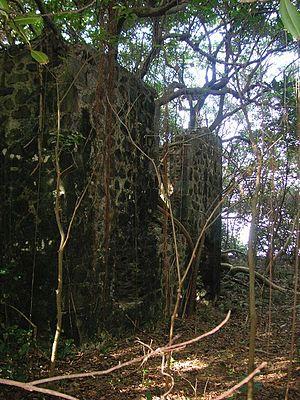
Les ruines de Cooten Bay sont une ancienne plantation et sont situées au nord de Tortola, dans les Îles Vierges britanniques. Elles ont été présumées abandonnées lors de l'effondrement économique des Îles Vierges britanniques, au milieu du XIXᵉ siècle.